David Rice Atchison

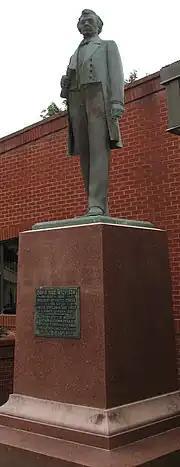
Statue in front of the Clinton County Courthouse, Plattsburg, Missouri

In October 1843, Atchison was appointed to the U.S. Senate to fill the vacancy left by the death of Lewis F. Linn. He was the first senator from western Missouri to serve in this position. At age 36, he was the youngest senator from Missouri up to that time. Atchison was re-elected to a full term on his own account in 1849.